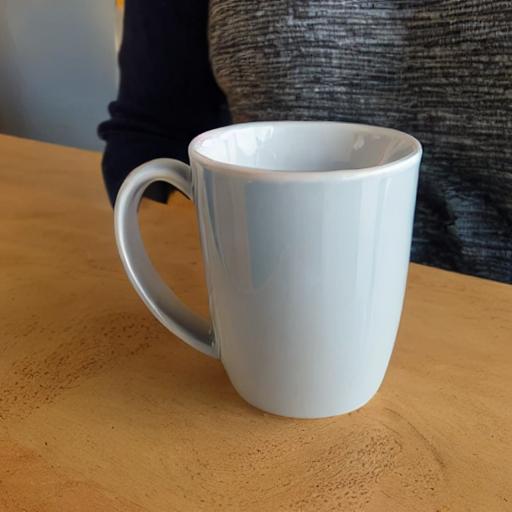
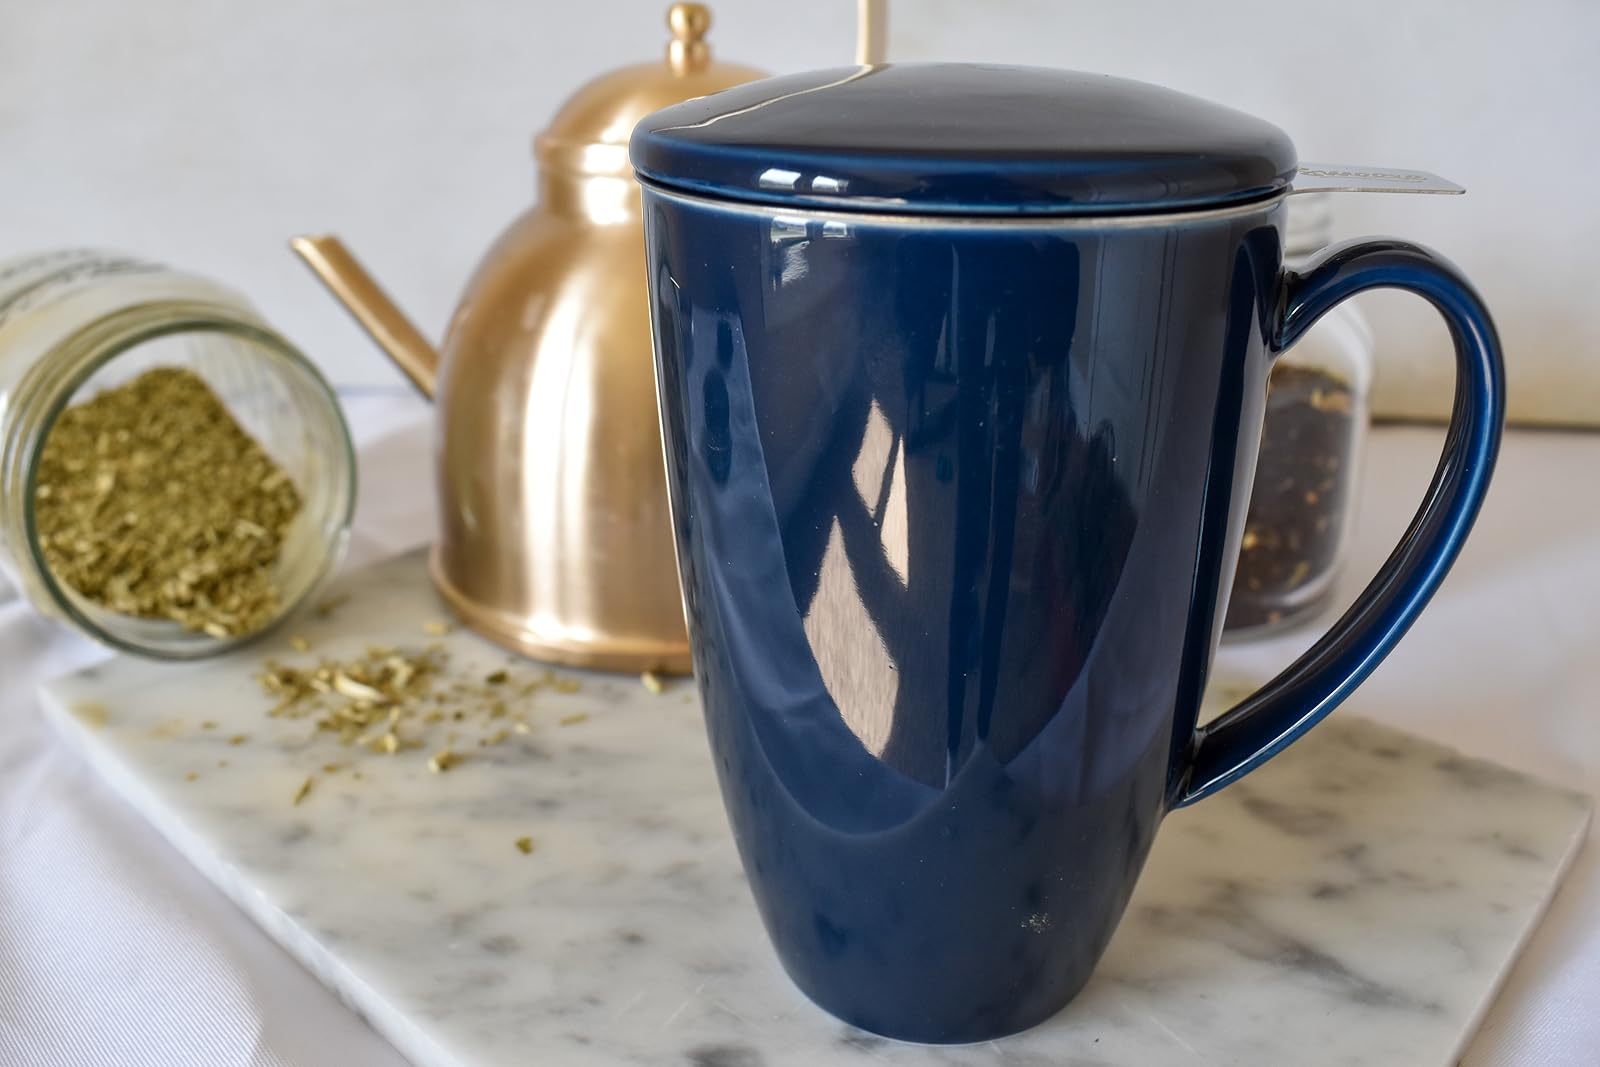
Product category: items_mug
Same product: no